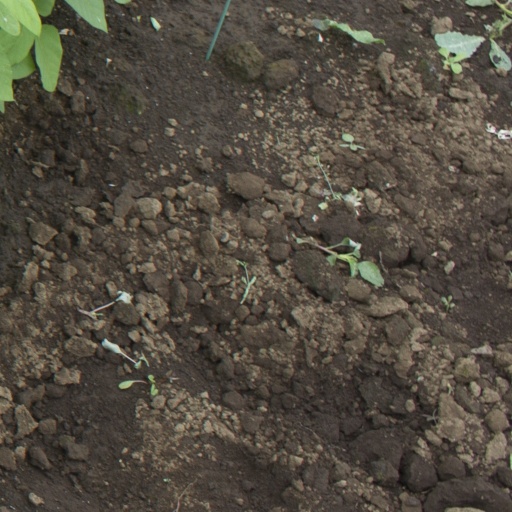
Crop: soybean